Black-headed shrike-babbler

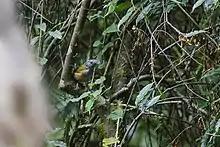
"Pteruthius rufiventer" from Khangchendzonga National Park, West Sikkim, Sikkim, India.

It is found in an area that ranges from eastern Nepal to northwestern Vietnam. Its natural habitat is subtropical or tropical moist montane forests.